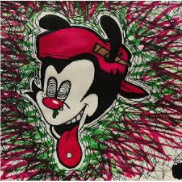
Portrait style: Cartoon Portrait